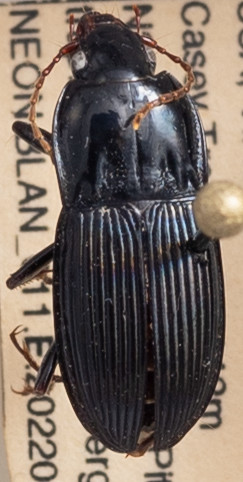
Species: Pterostichus permundus
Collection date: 2022-06-14
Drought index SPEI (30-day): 0.03
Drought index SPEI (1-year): -0.03
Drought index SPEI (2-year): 0.54